Valentin Rasputin

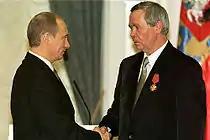
Rasputin being awarded the Order "For Merit to the Fatherland" by President Vladimir Putin, 2002

In 1980, after researching the Battle of Kulikovo for two years, Rasputin was baptised by an Orthodox priest in nearby Yelets.